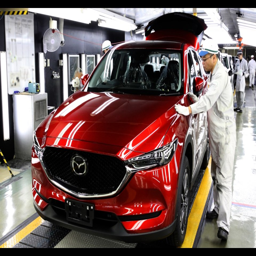
the first unit of automobile model .